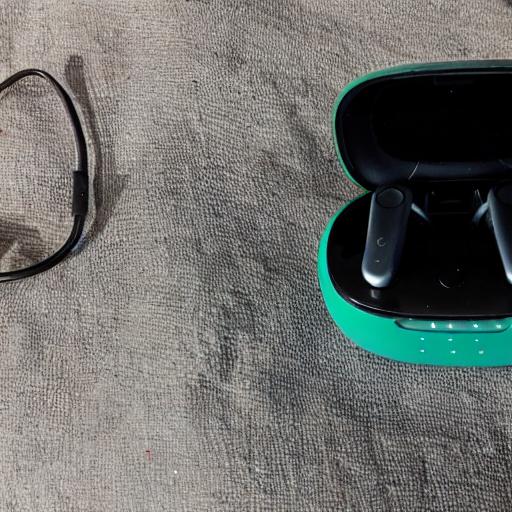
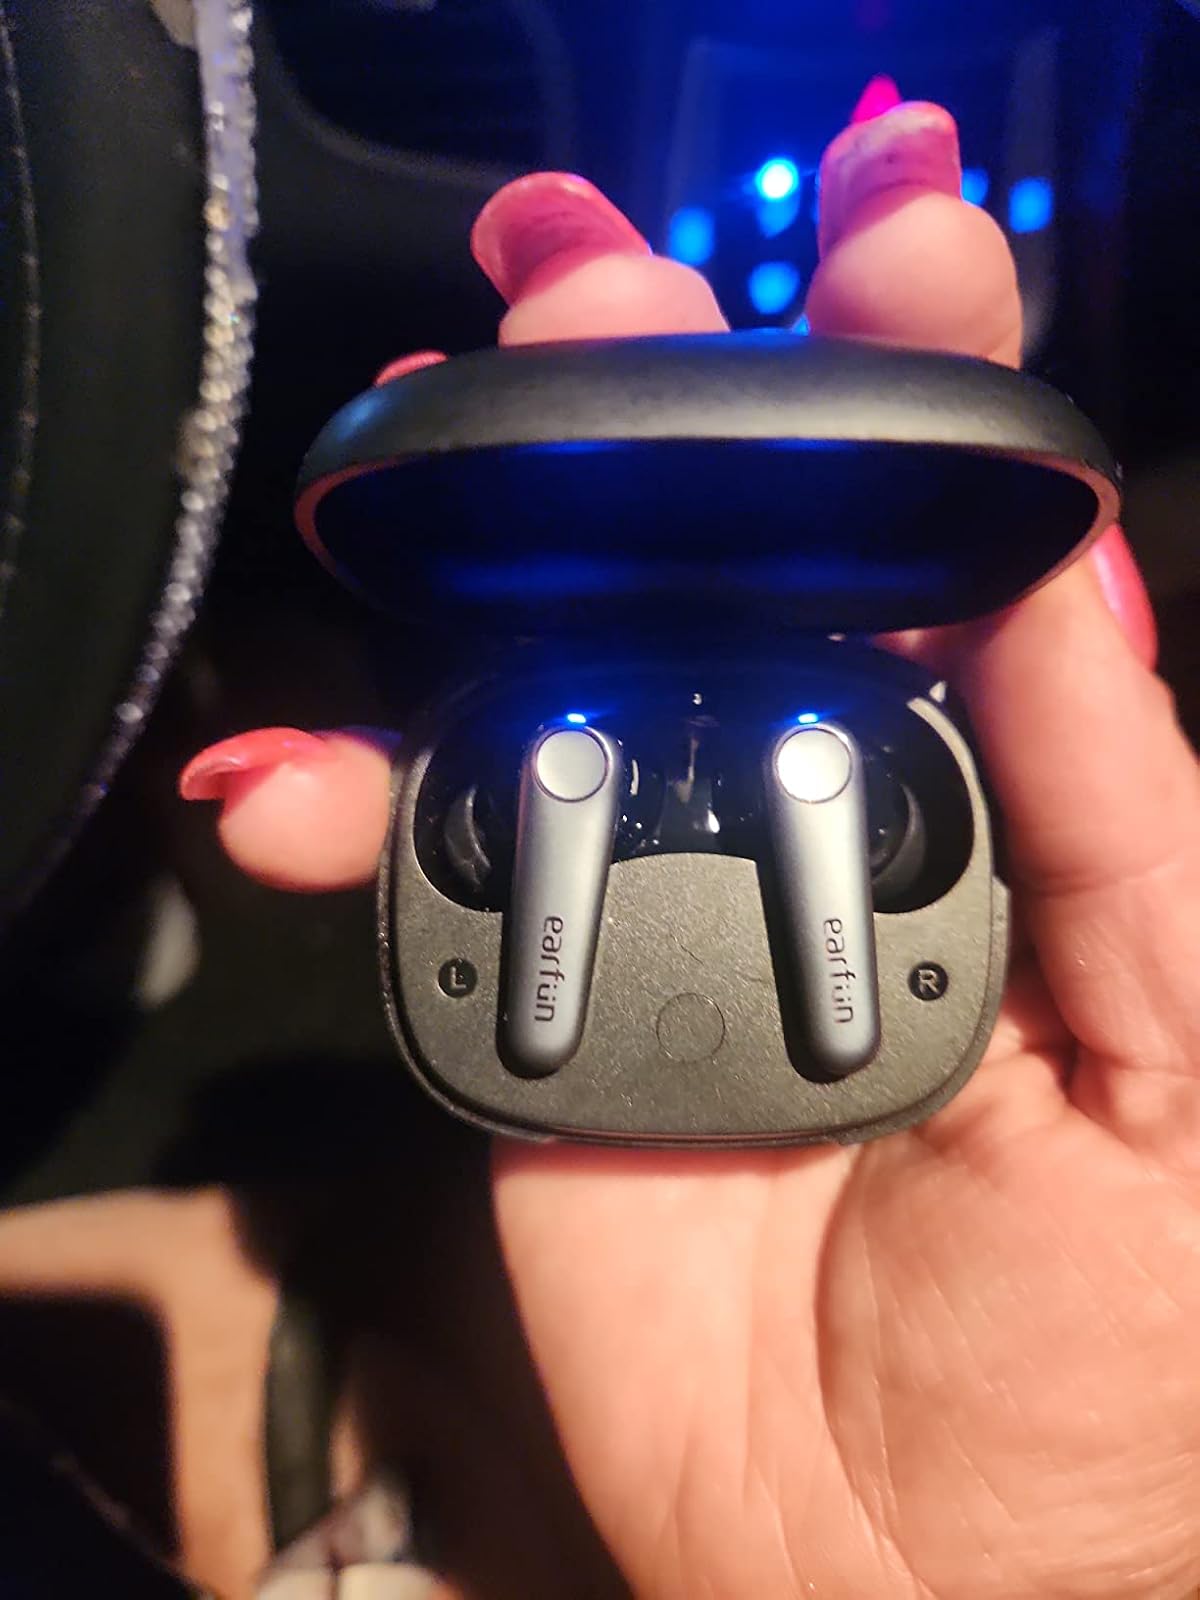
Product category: earbuds
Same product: no